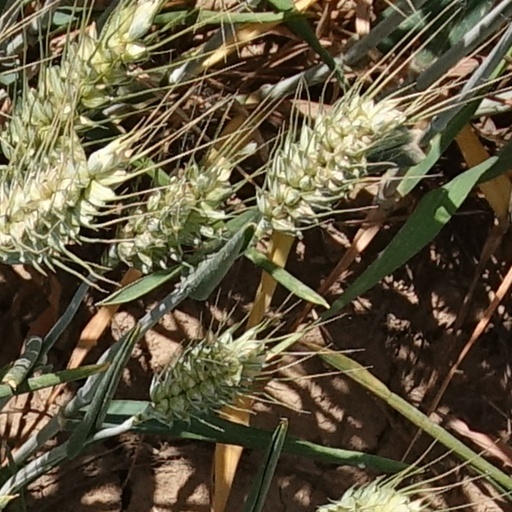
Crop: wheat